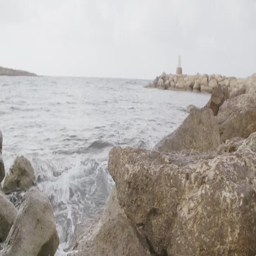
rocks in the sea early morning time on a cloudy day